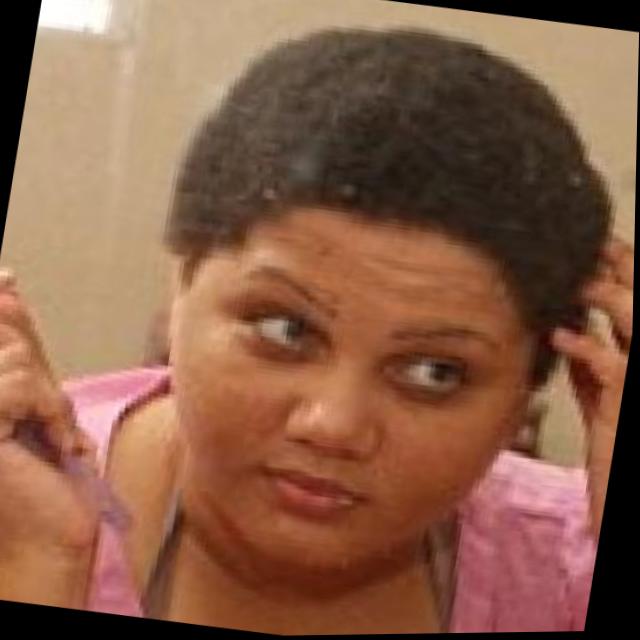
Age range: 13-20